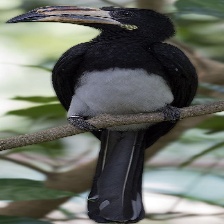
Species: AFRICAN PIED HORNBILL
Scientific name: TOCKUS FASCIATUS
ImageNet parent category: hornbill